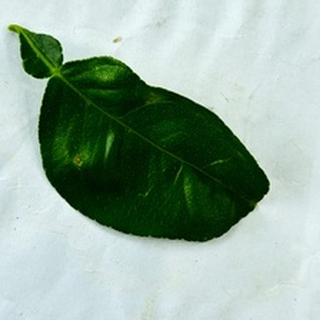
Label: healthy_lemon